Mario Pašalić

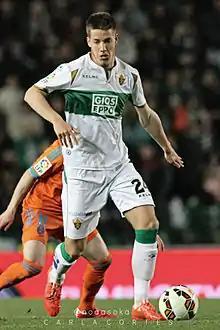
Mario Pasalic playing for Elche CF in 2015

On 27 August 2016, Pašalić joined Serie A side AC Milan on a season-long loan. A month after the loan was completed, there were reports that stated Milan was looking to cut the loan short and return Pašalić in January. He made his debut off the substitutes' bench on 30 October 2016 in a 1–0 win against Pescara. In the following game, Pašalić made his first start in a 2–1 win over Palermo. Pašalić scored his first goal for Milan in a 2–1 home victory against Crotone.